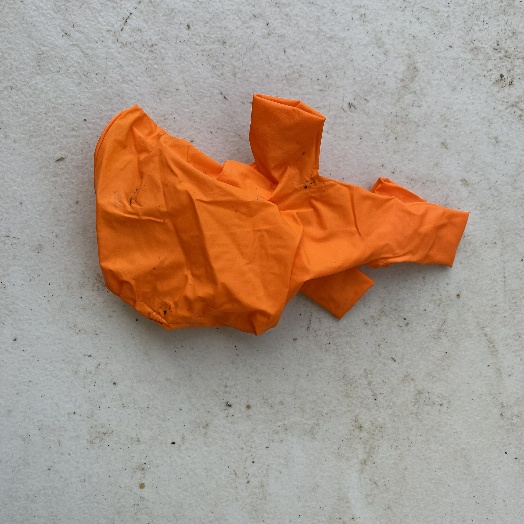
Label: Miscellaneous Trash